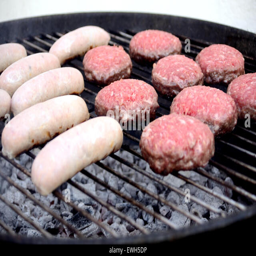
sausages and burgers cooking on a barbecue